Henry Fouquier

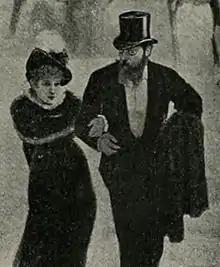
White, top-hatted man in evening costume, accompanying a middle-aged white woman walking outdoors, with linked arms

Jacques François Henry Fouquier, (1 September 1838 – 25 December 1901) was a French journalist, writer, playwright and politician. He wrote for many newspapers and journals, often pseudonymously but with a style recognisably his own. He was best known as the chief theatre critic of "Le Figaro".